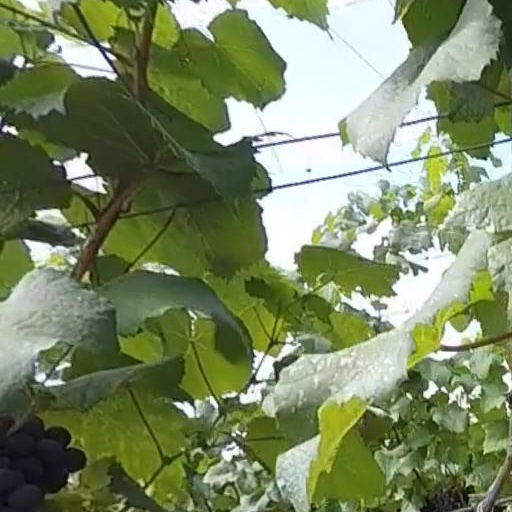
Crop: grape